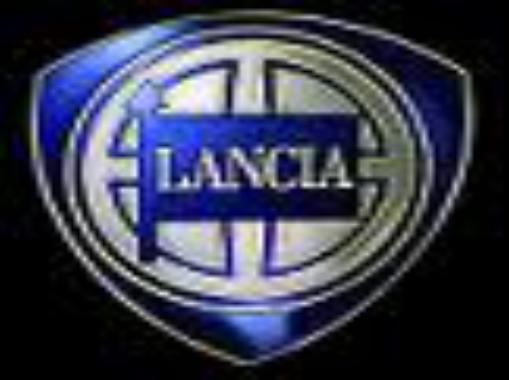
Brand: Lancia
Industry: Transportation